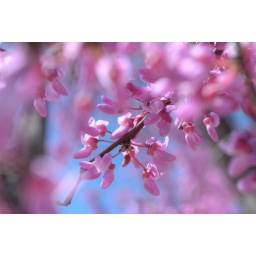
A tree with wonderful pink blooms in spring.